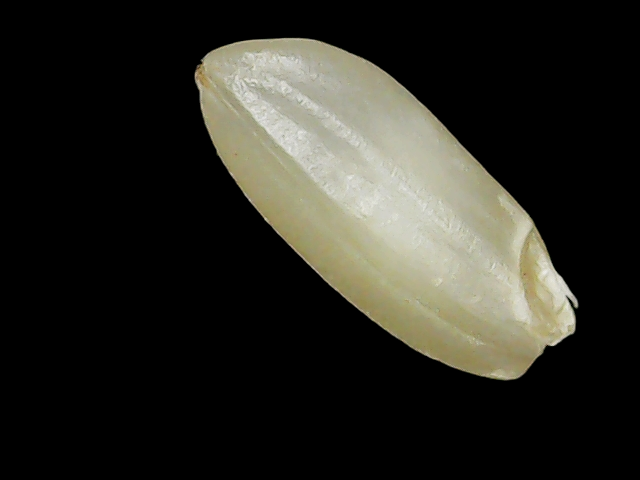
Rice variety: Binadhan10